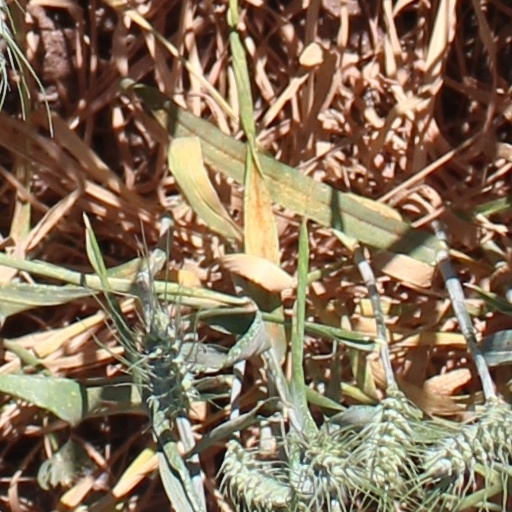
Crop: wheat